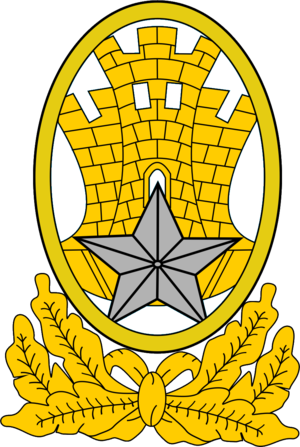
L'École préparatoire des cadets de l'armée de terre est une école militaire brésilienne située à Campinas, dans l'État de São Paulo. Fondée en 1939, sa mission est de préparer ses élèves à intégrer l'école d'officier de l'Armée de terre brésilienne, l'Académie militaire d'Agulhas Negras, située à Resende, dans l'État de Rio de Janeiro.